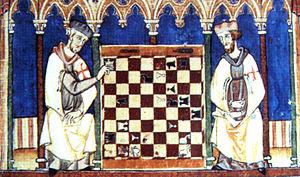
Voici la chronologie de l'ordre du Temple, à savoir une liste de tous les événements majeurs qui lui sont relatifs.